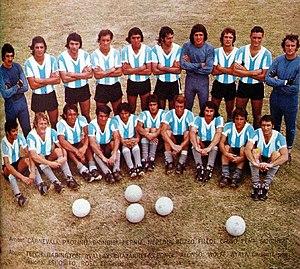
L'équipe d'Argentine de football est la sélection de joueurs argentins représentant le pays lors des compétitions internationales de football masculin, sous l'égide de l'Asociación del Fútbol Argentino.